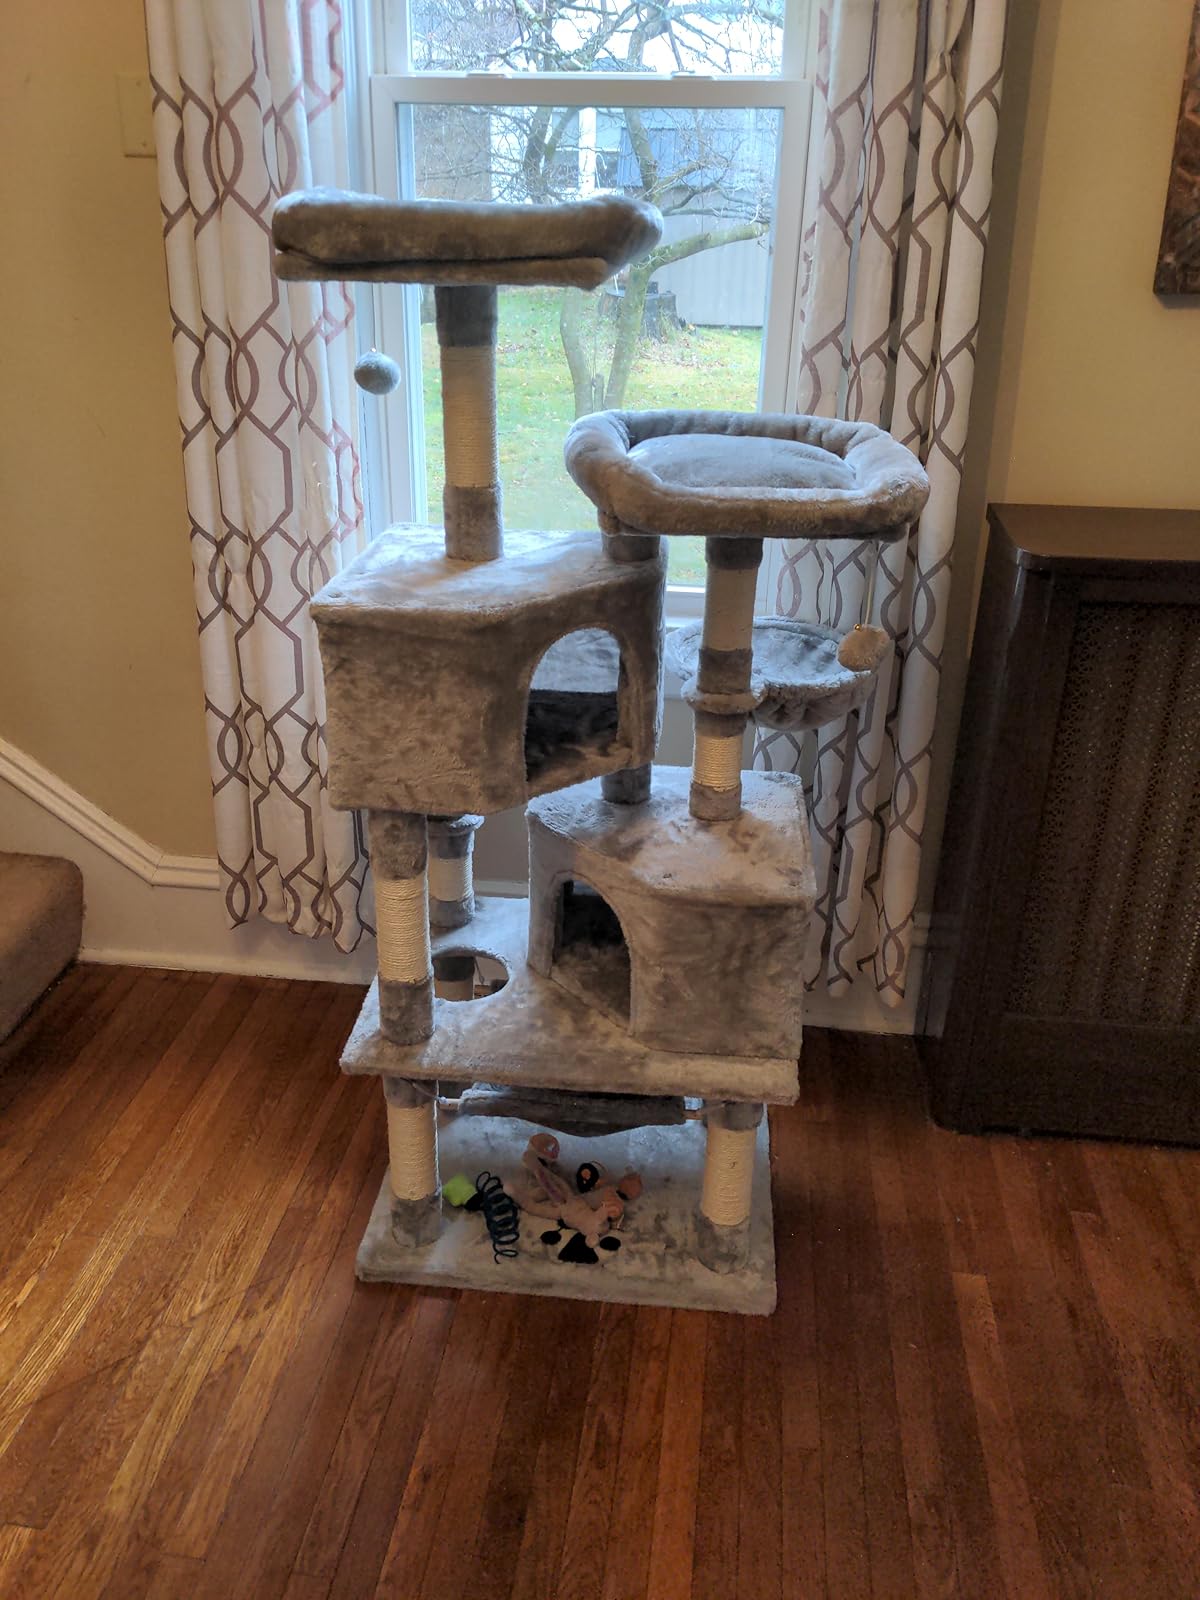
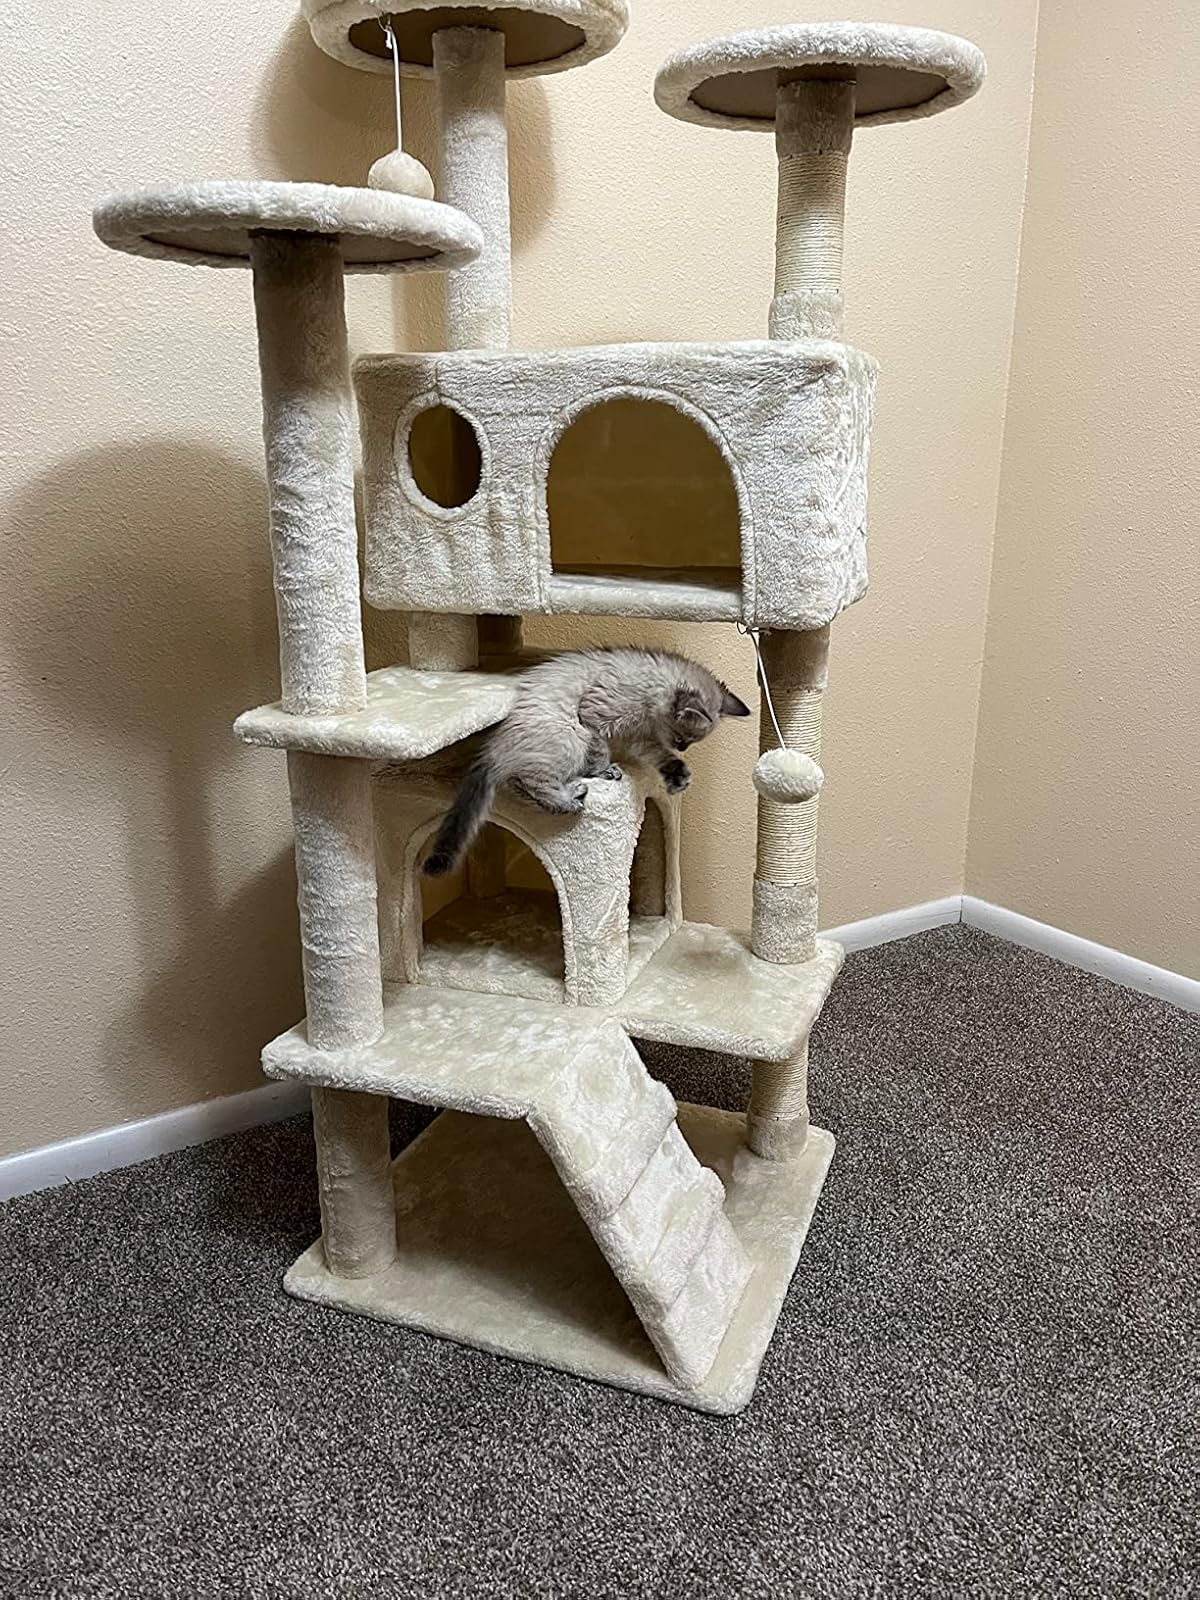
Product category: items_cat tree
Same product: no